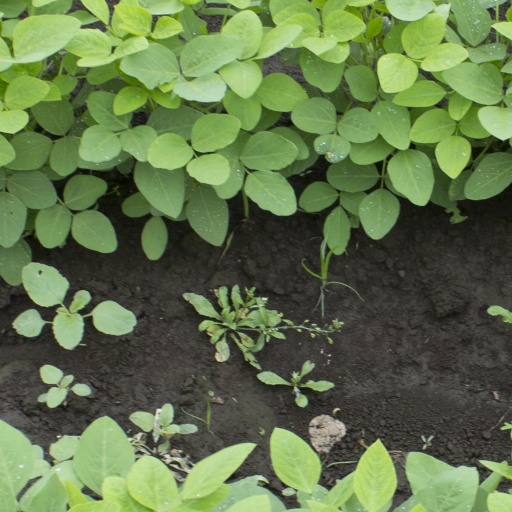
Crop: soybean